Radio the Universe

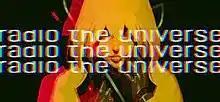
Steam thumbnail artwork

Radio the Universe is an upcoming action role-playing game developed and published by 6E6E6E. The game was originally funded via Kickstarter in 2012. A demo of the game was released for the February 2023 Steam Next Fest, the first time the game was playable since it started development more than a decade earlier. Its full release date has yet to be announced.